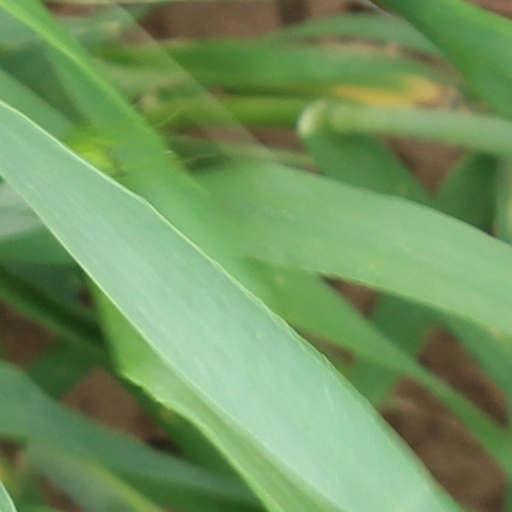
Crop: wheat